List of Scream (film series) characters

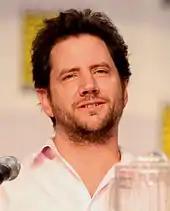
Jamie Kennedy stars in the first two "Scream" films, and cameos in the third.

Randy Meeks is a Woodsboro teenager. He is a friend of Sidney Prescott, for whom he has romantic feelings, and is an avid fan of horror movies. He uses his knowledge of horror film plots and clichés to define the series of murders that occur in "Scream", "Scream 2" and "Scream 3". In "Scream", Randy is one of the suspects because of him habitually referencing horror movie trivia like Ghostface. He becomes suspicious of Stu Macher when he expresses no concern for his girlfriend Tatum Riley when she went missing, and then discovers that he is one of the Ghostface killers prior to him revealing himself to Sidney with Billy Loomis. Randy is later shot by Loomis but survives. In "Scream 2", he attends the fictional Windsor College with Sidney, studying film. When a new series of murders begins, Randy taunts the killer over the phone, mocking Billy Loomis' in the previous film. During this call, the killer dragged him into a van and killed him. It is later revealed that Nancy Loomis, Billy's mother, killed Randy out of anger at his insults to her son. Randy appears posthumously in "Scream 3" in a recorded video, in which he explains to Sidney the rules of a trilogy, similar to how he explained the rules in the first two films.